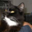
Label: cat